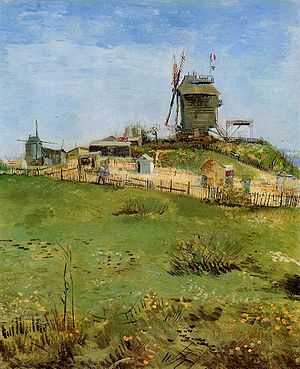
Montmartre / Historie
Det landlige Montmartre: Vindmøllen Moulin de la Galette malet af Vincent van Gogh i 1887 (Carnegie Museum of Art).
Montmartre er en 130 meter høj bakke, der har givet navn til det omkringliggende område i det nordlige Paris i 18. arrondissement.